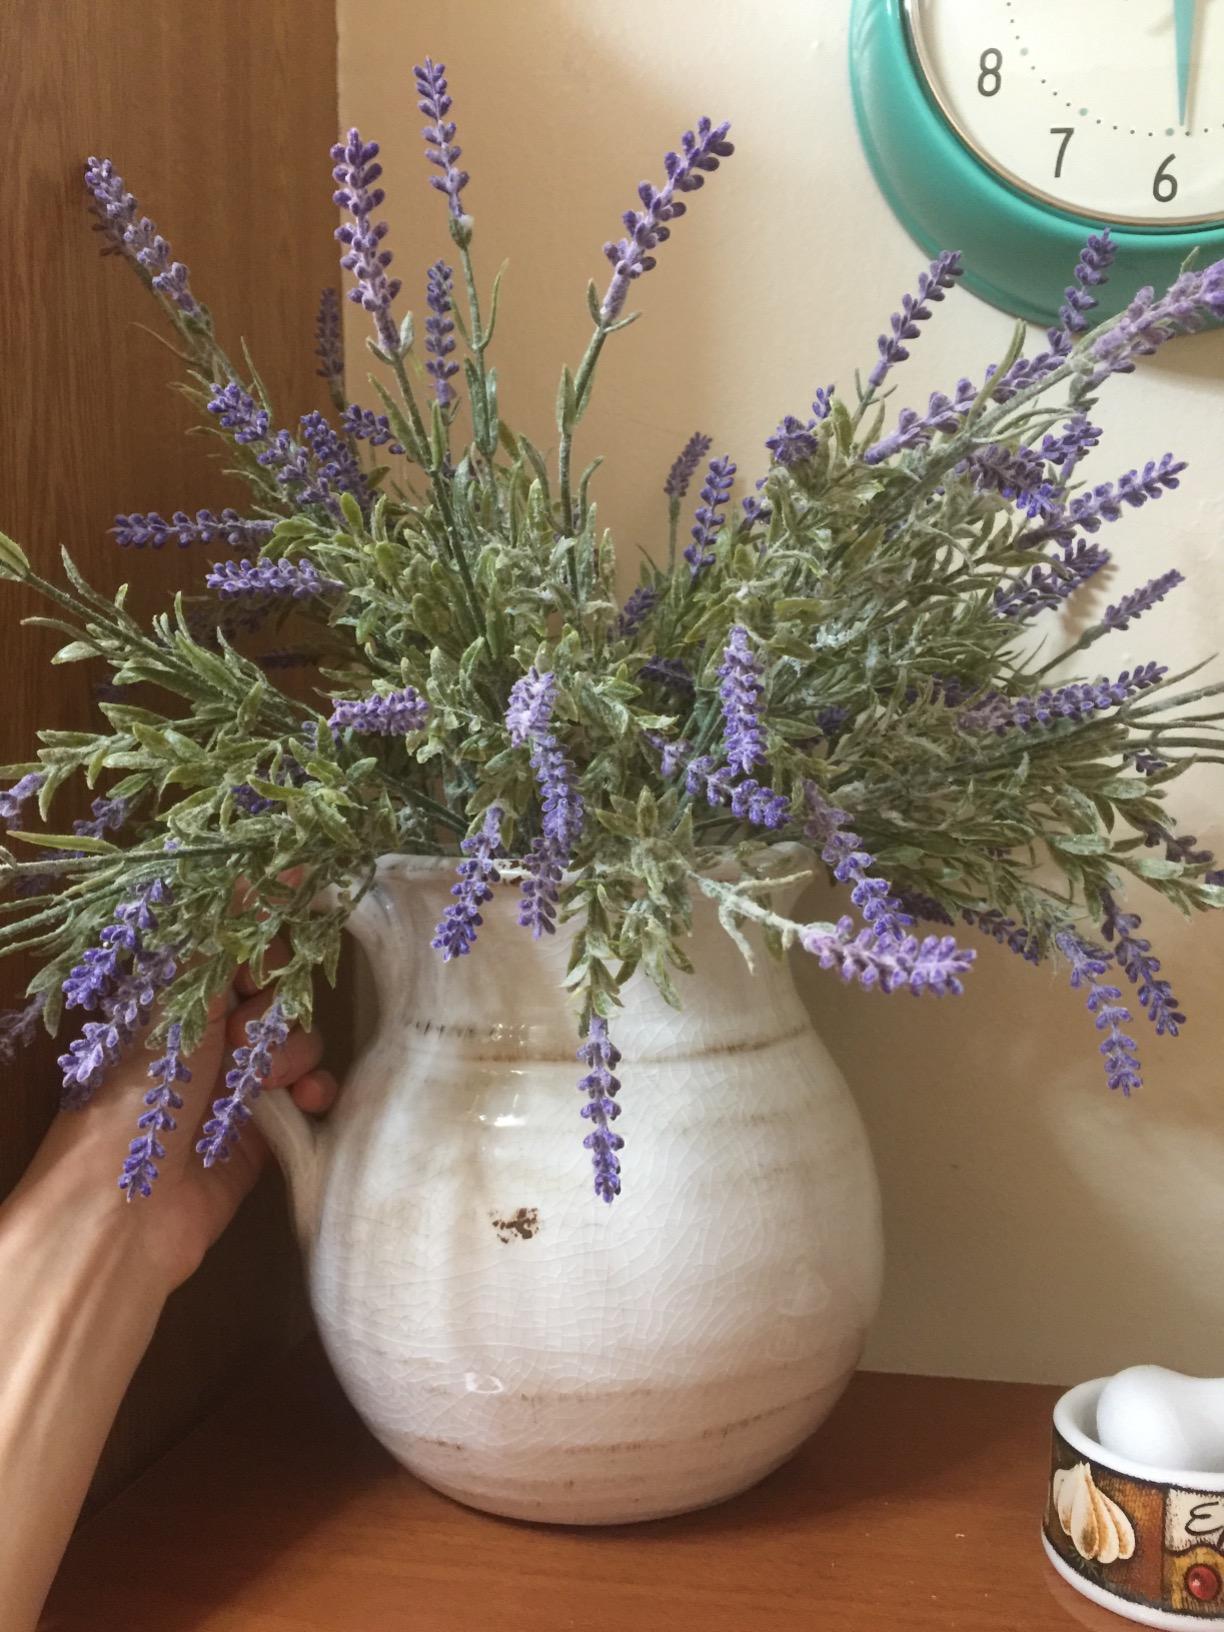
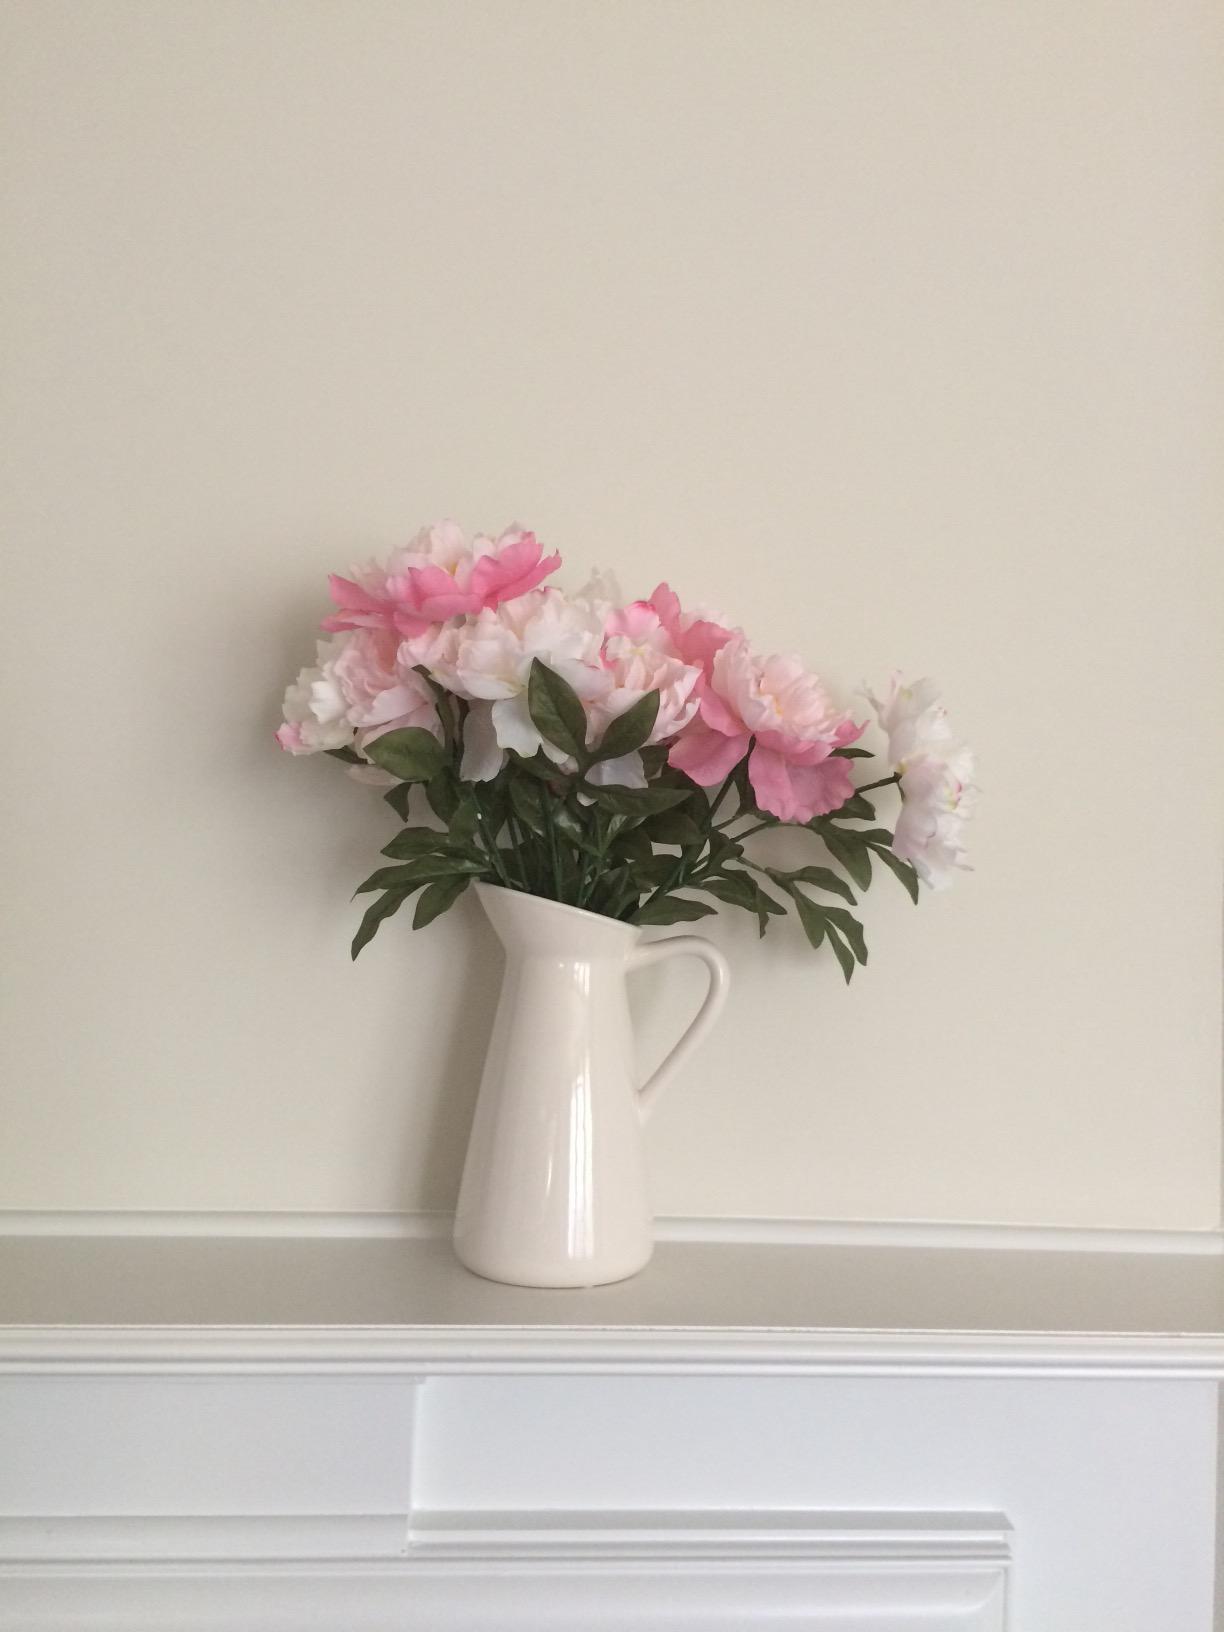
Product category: vase
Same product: no